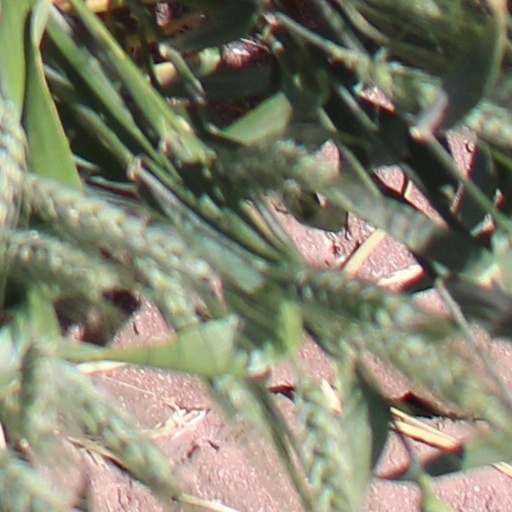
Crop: wheat